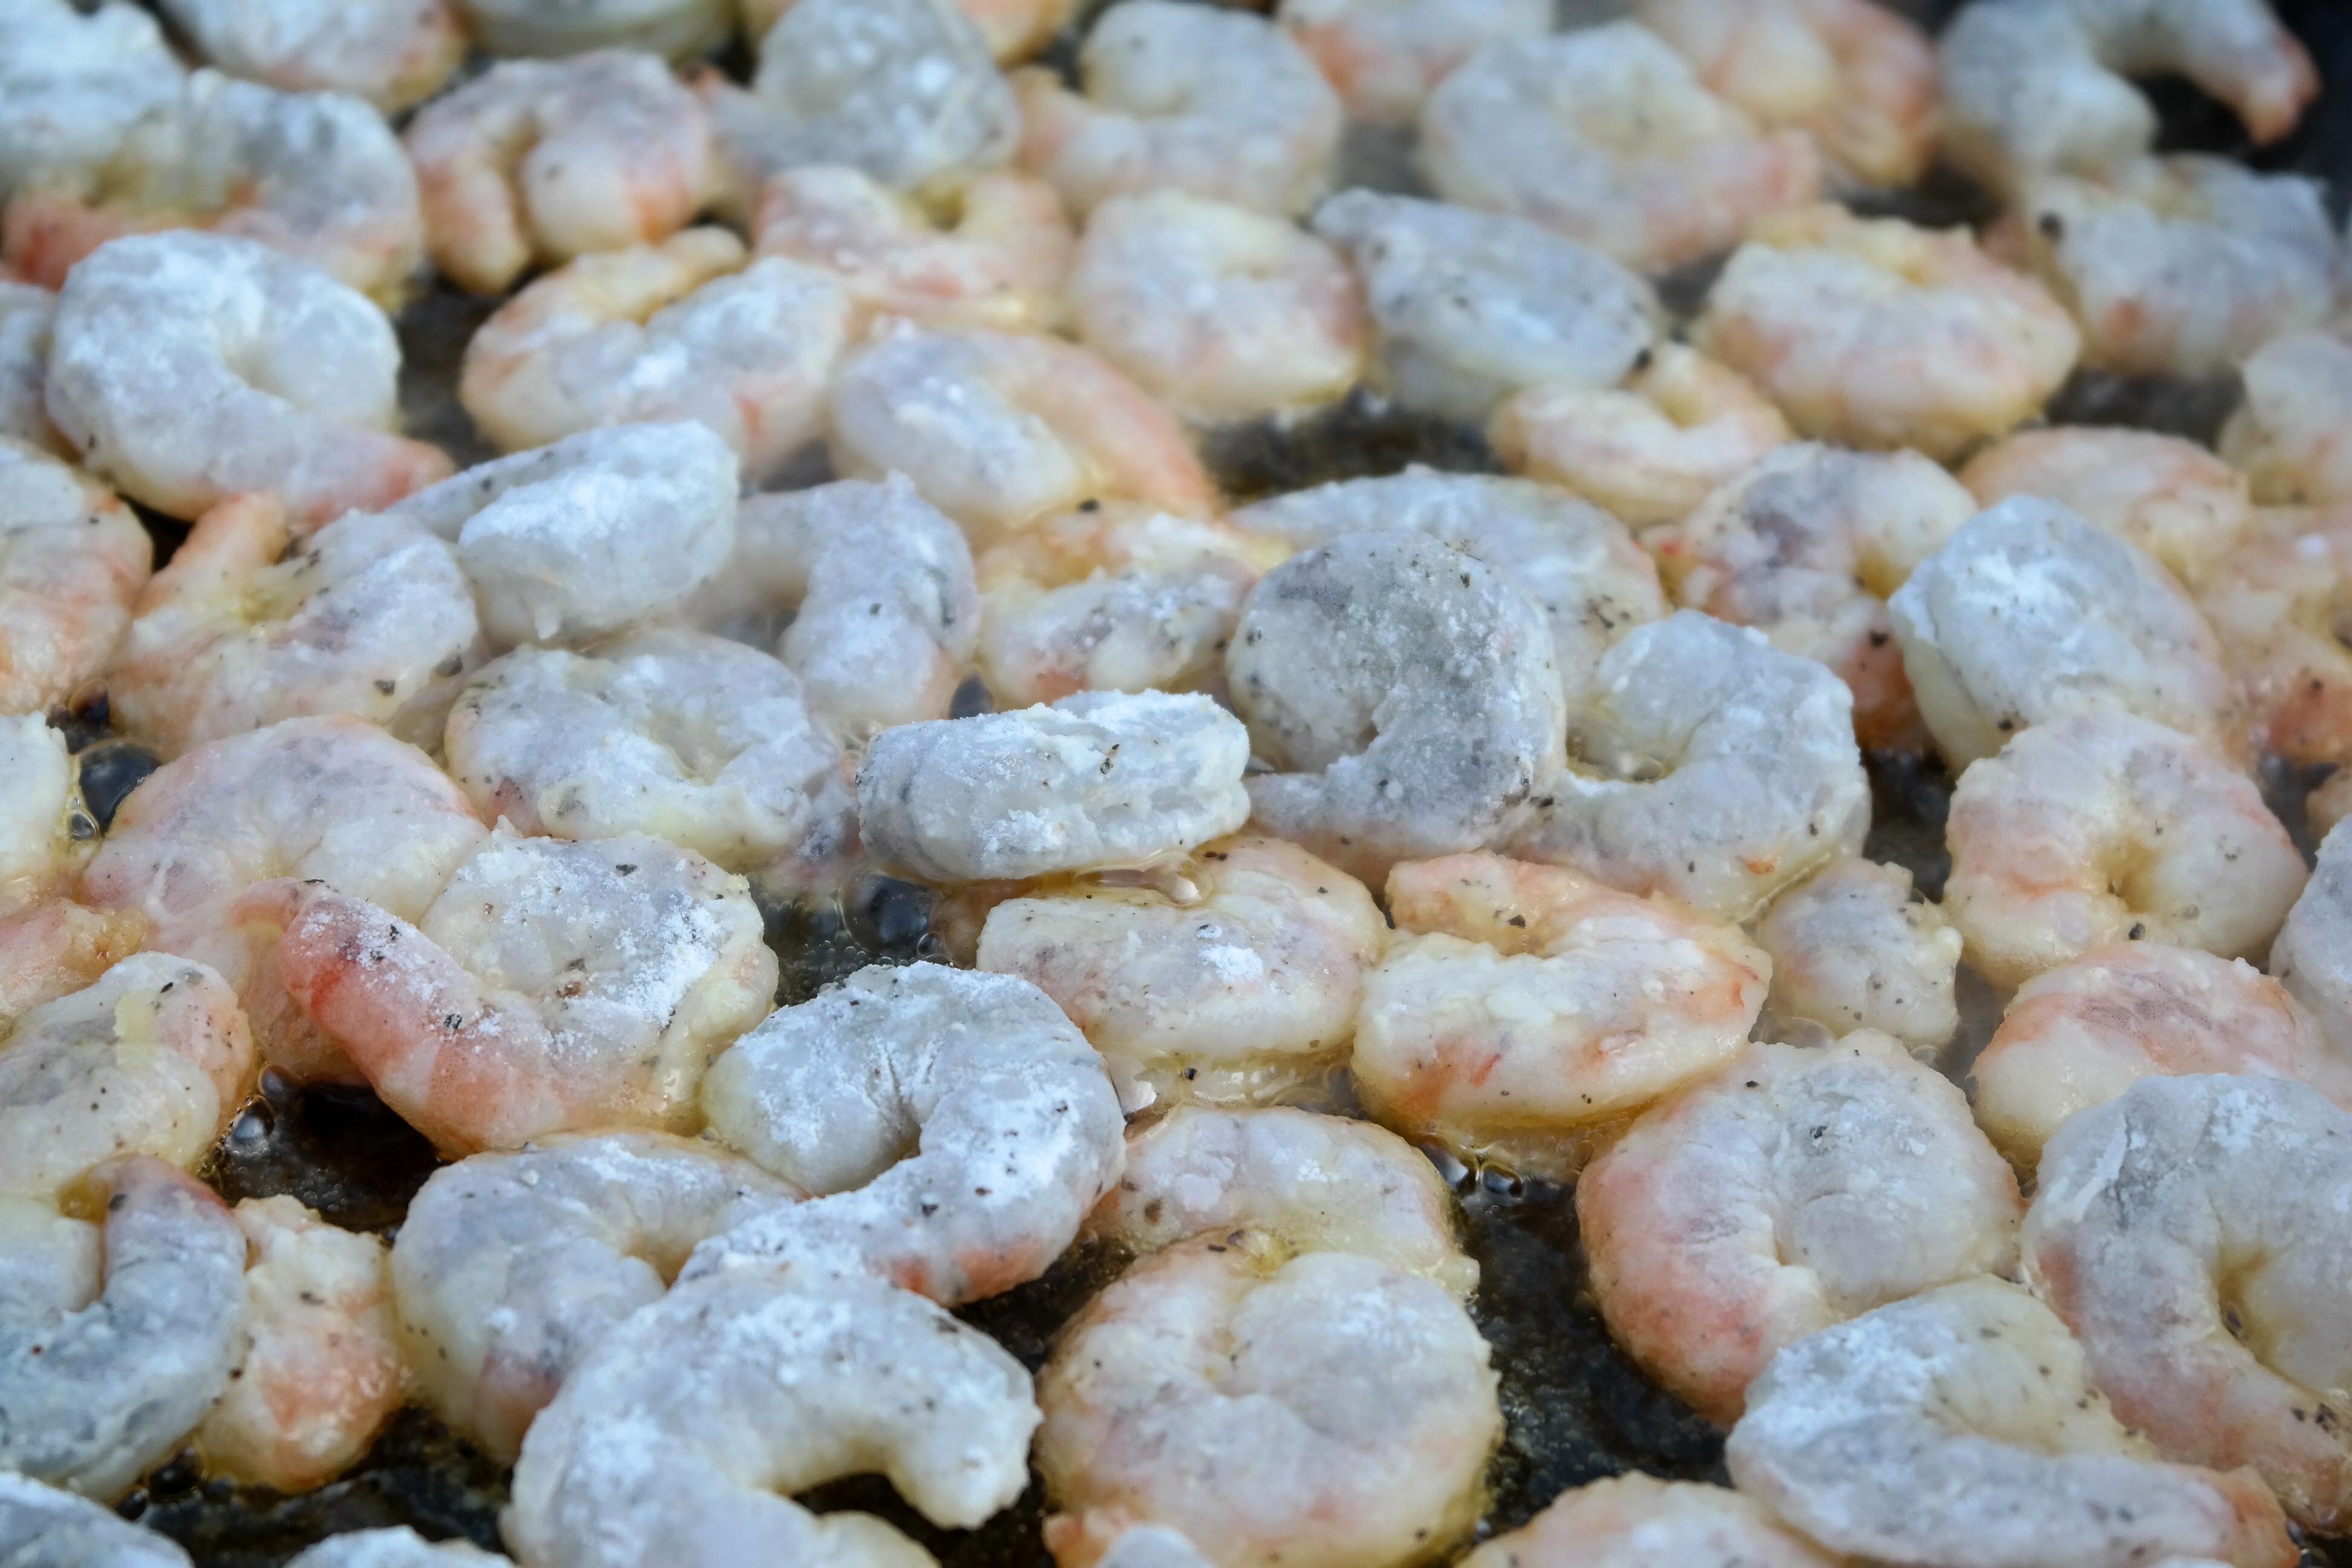
dish, food, seafood, frozen, cuisine, pan, invertebrate, cook, shrimp, crustacean, crabs, fry, thawing, north sea, scampi, decapoda, animal source foods, caridean shrimp